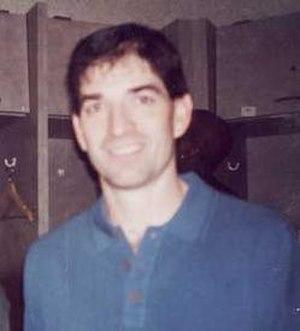
Le double-double est une expression d'origine américaine utilisée en basket-ball pour définir une performance individuelle lors d'un match dans lequel un joueur a enregistré au moins dix unités dans deux des cinq catégories statistiques suivantes : points, rebonds, passes décisives, mais aussi interceptions et contres.